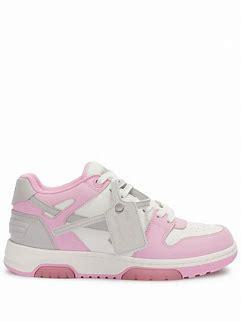
Brand: Off-White
Model: Off Out Of Office